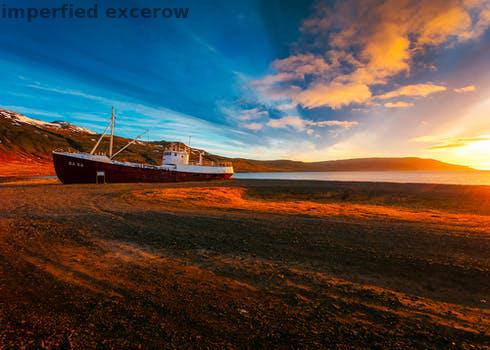
Label: Watermark